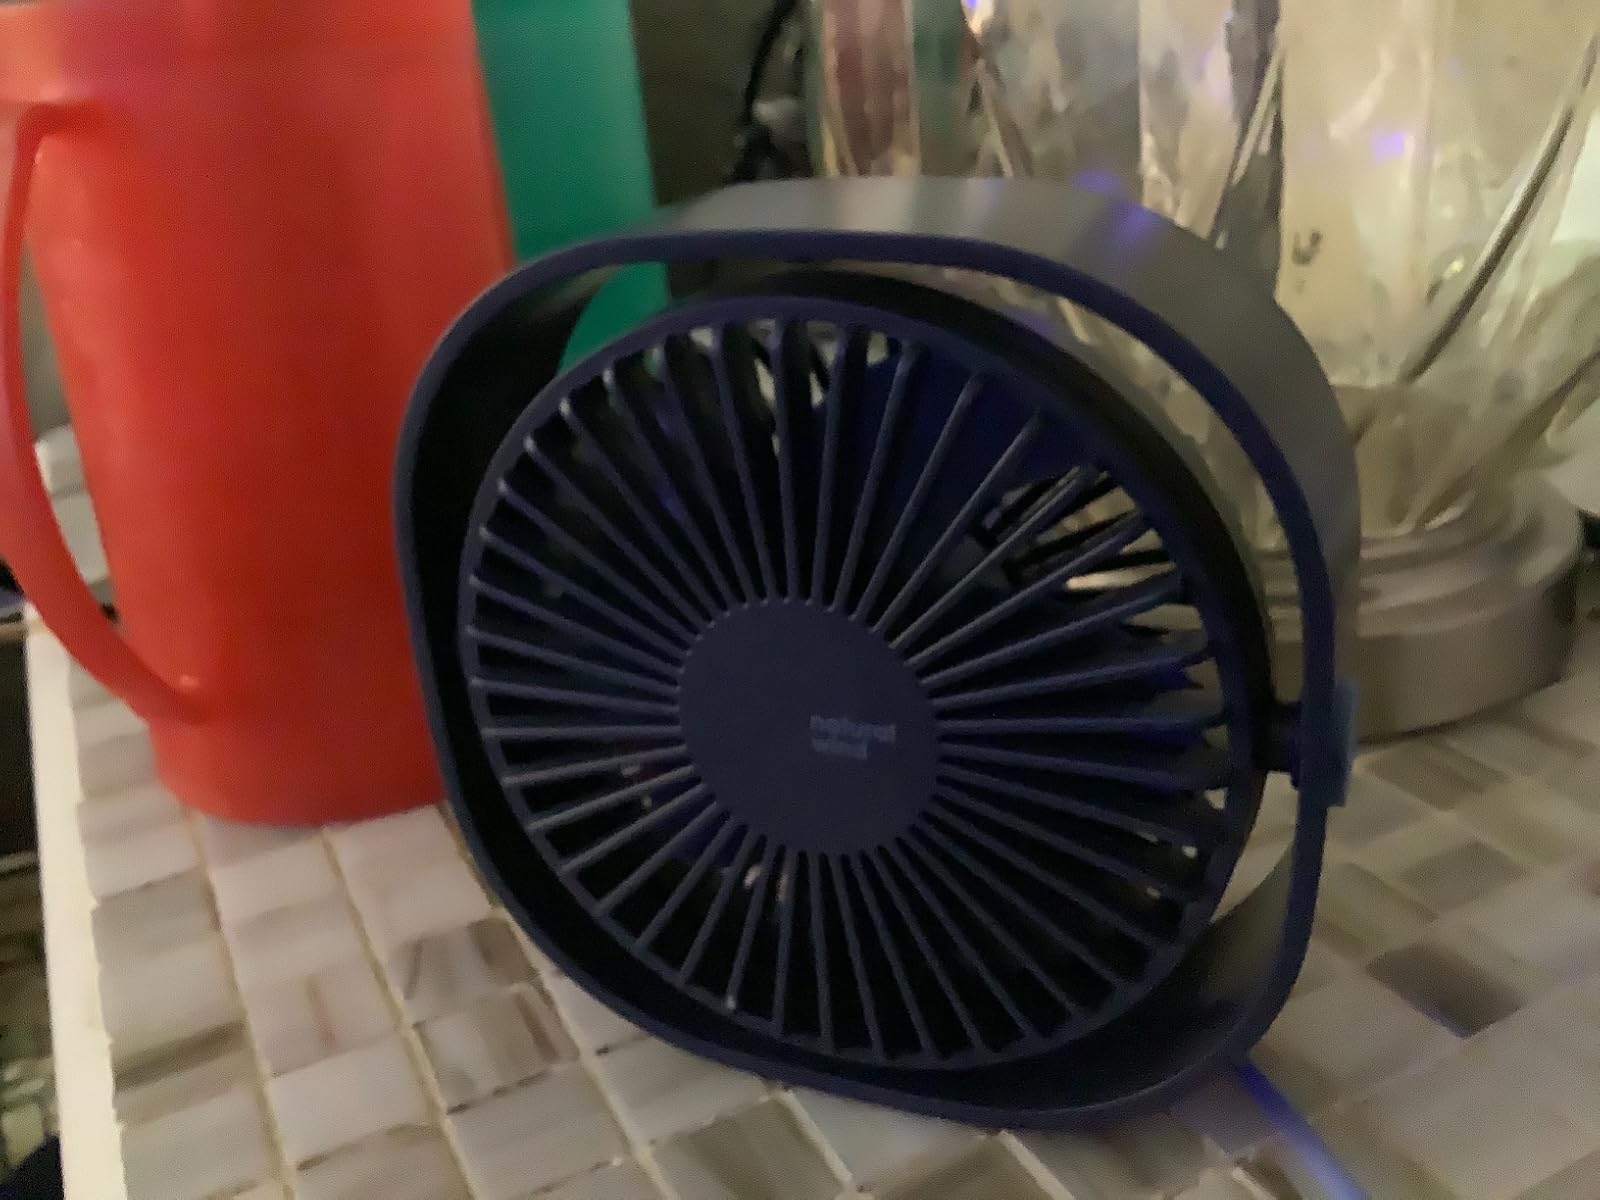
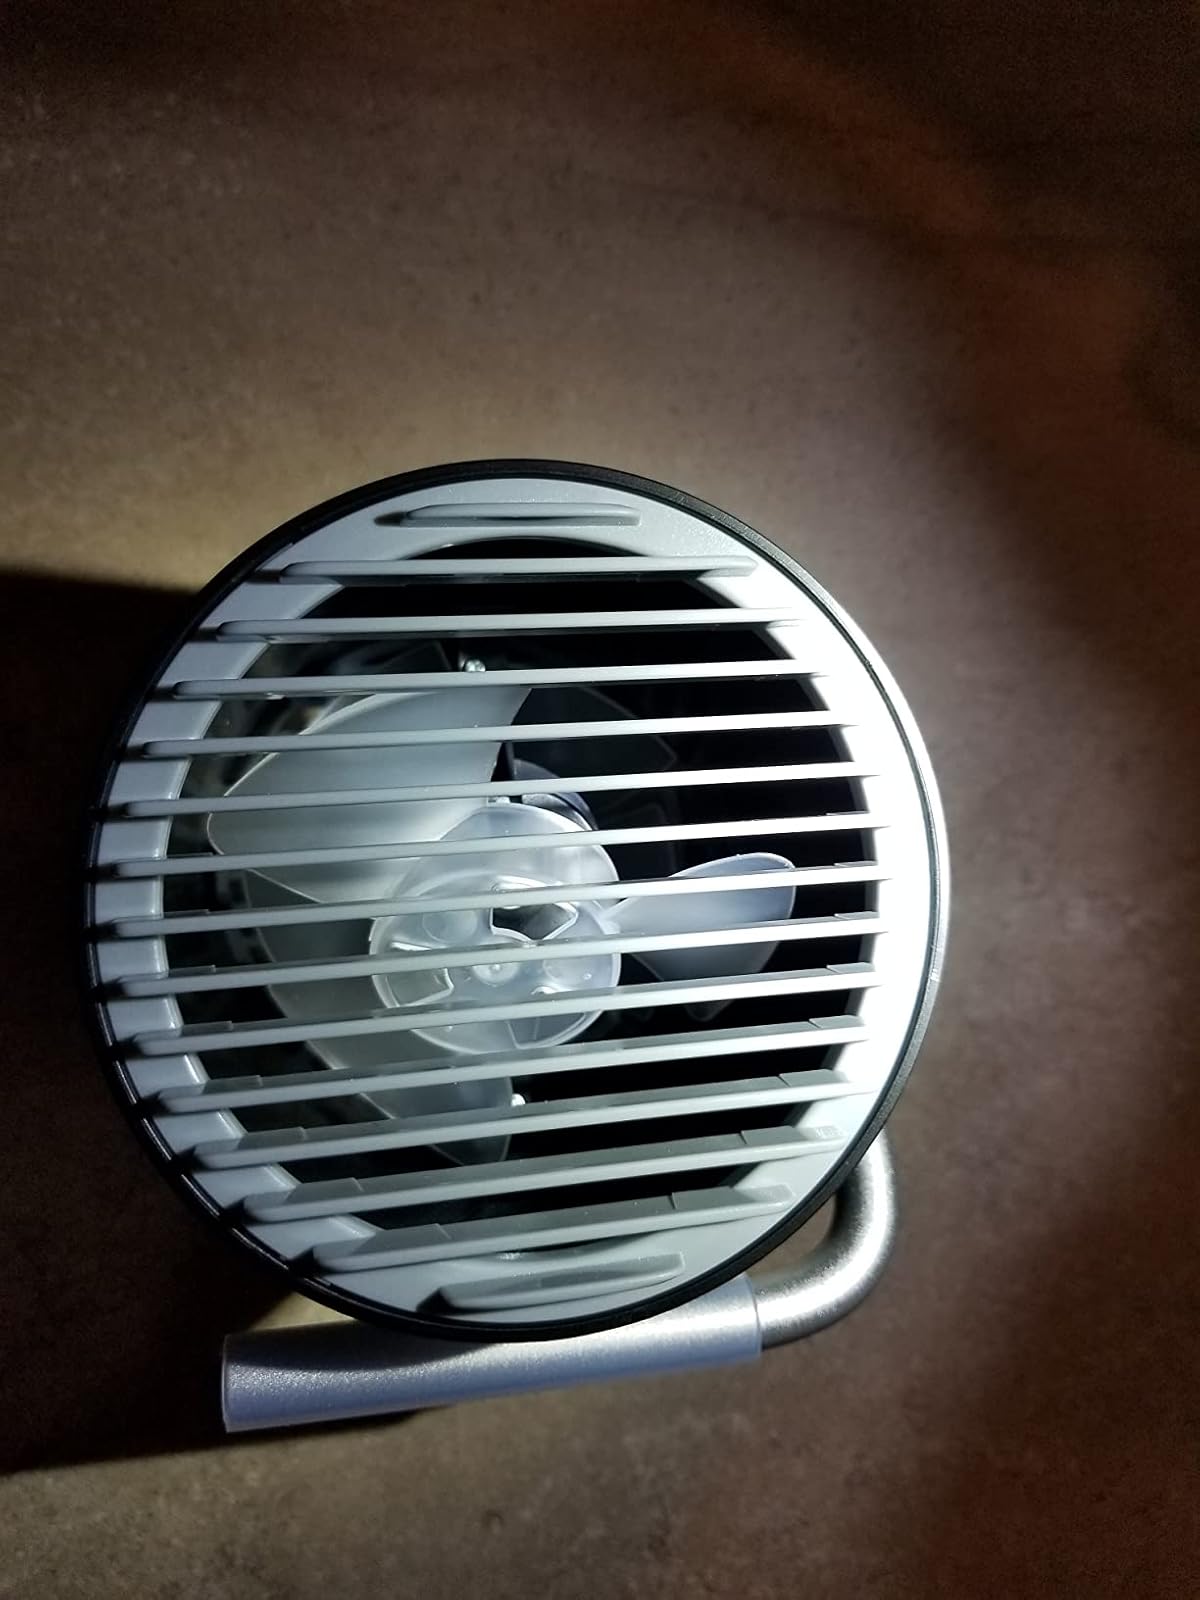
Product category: fan
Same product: no